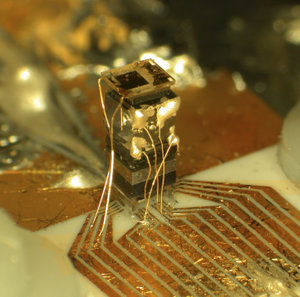
Atomur
Atomur i chip
Et atomur er en urtype, som anvender en atombaseret tidsstandard som sin taktgiver.